Kia Sportage

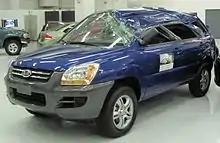
The Insurance Institute for Highway Safety displays a 2008 Sportage as an example of a weak roof.

The first-generation Kia Sportage was developed with a Mazda Bongo engineering base platform. It shares many mechanical components such as the engine, transmissions (early versions), and differentials with the Mazda line of vehicles. This was during Kia's alliance with Ford and Mazda, which involved Ford/Mazda providing technology and Kia providing inexpensive manufacturing facilities for Ford Company.